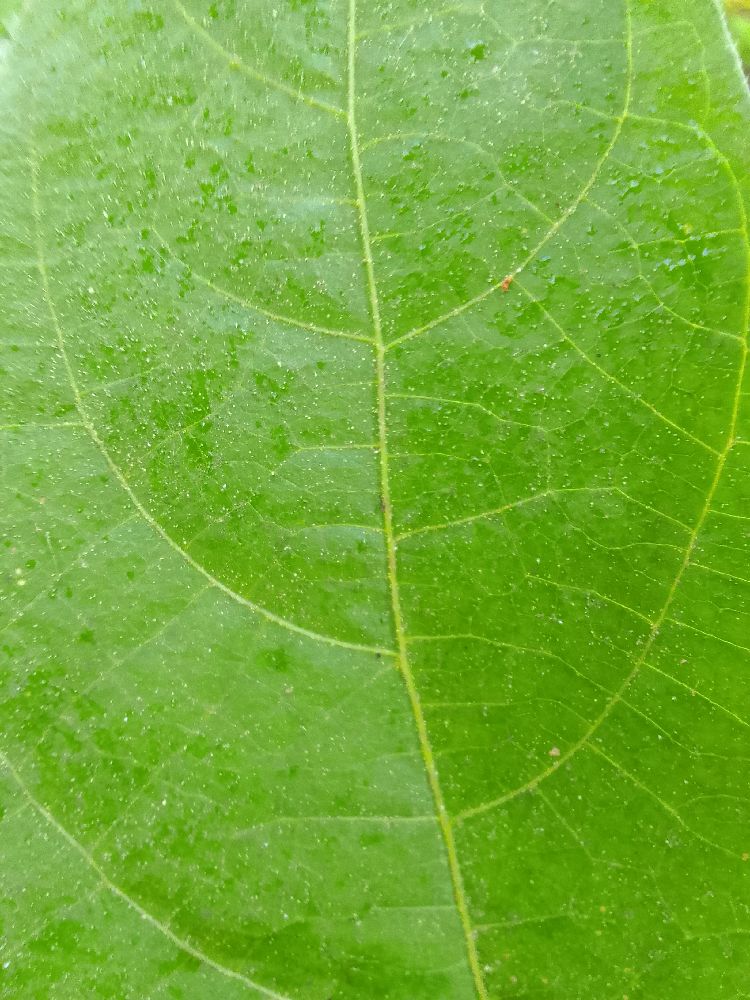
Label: healthy